Statue of Joe Paterno

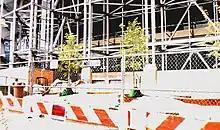
By July 27, 2012, the statue's backdrop had been demolished and was being replaced by trees and landscaping.

Following the 2011 Penn State child sex abuse scandal, there were widespread calls for the statue to be removed, including by Paterno's friend and longtime Florida State coach Bobby Bowden. At one point, an anonymous individual chartered a plane to fly over State College for several hours with a banner that read "Take the Statue Down or We Will."